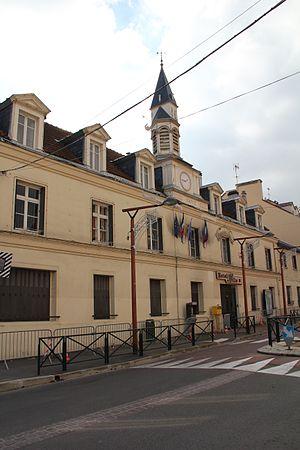
La mairie de Villeparisis, Seine-et-Marne, France.
Villeparisis est une commune française située dans le département de Seine-et-Marne en région Île-de-France, limitrophe du département de la Seine-Saint-Denis.